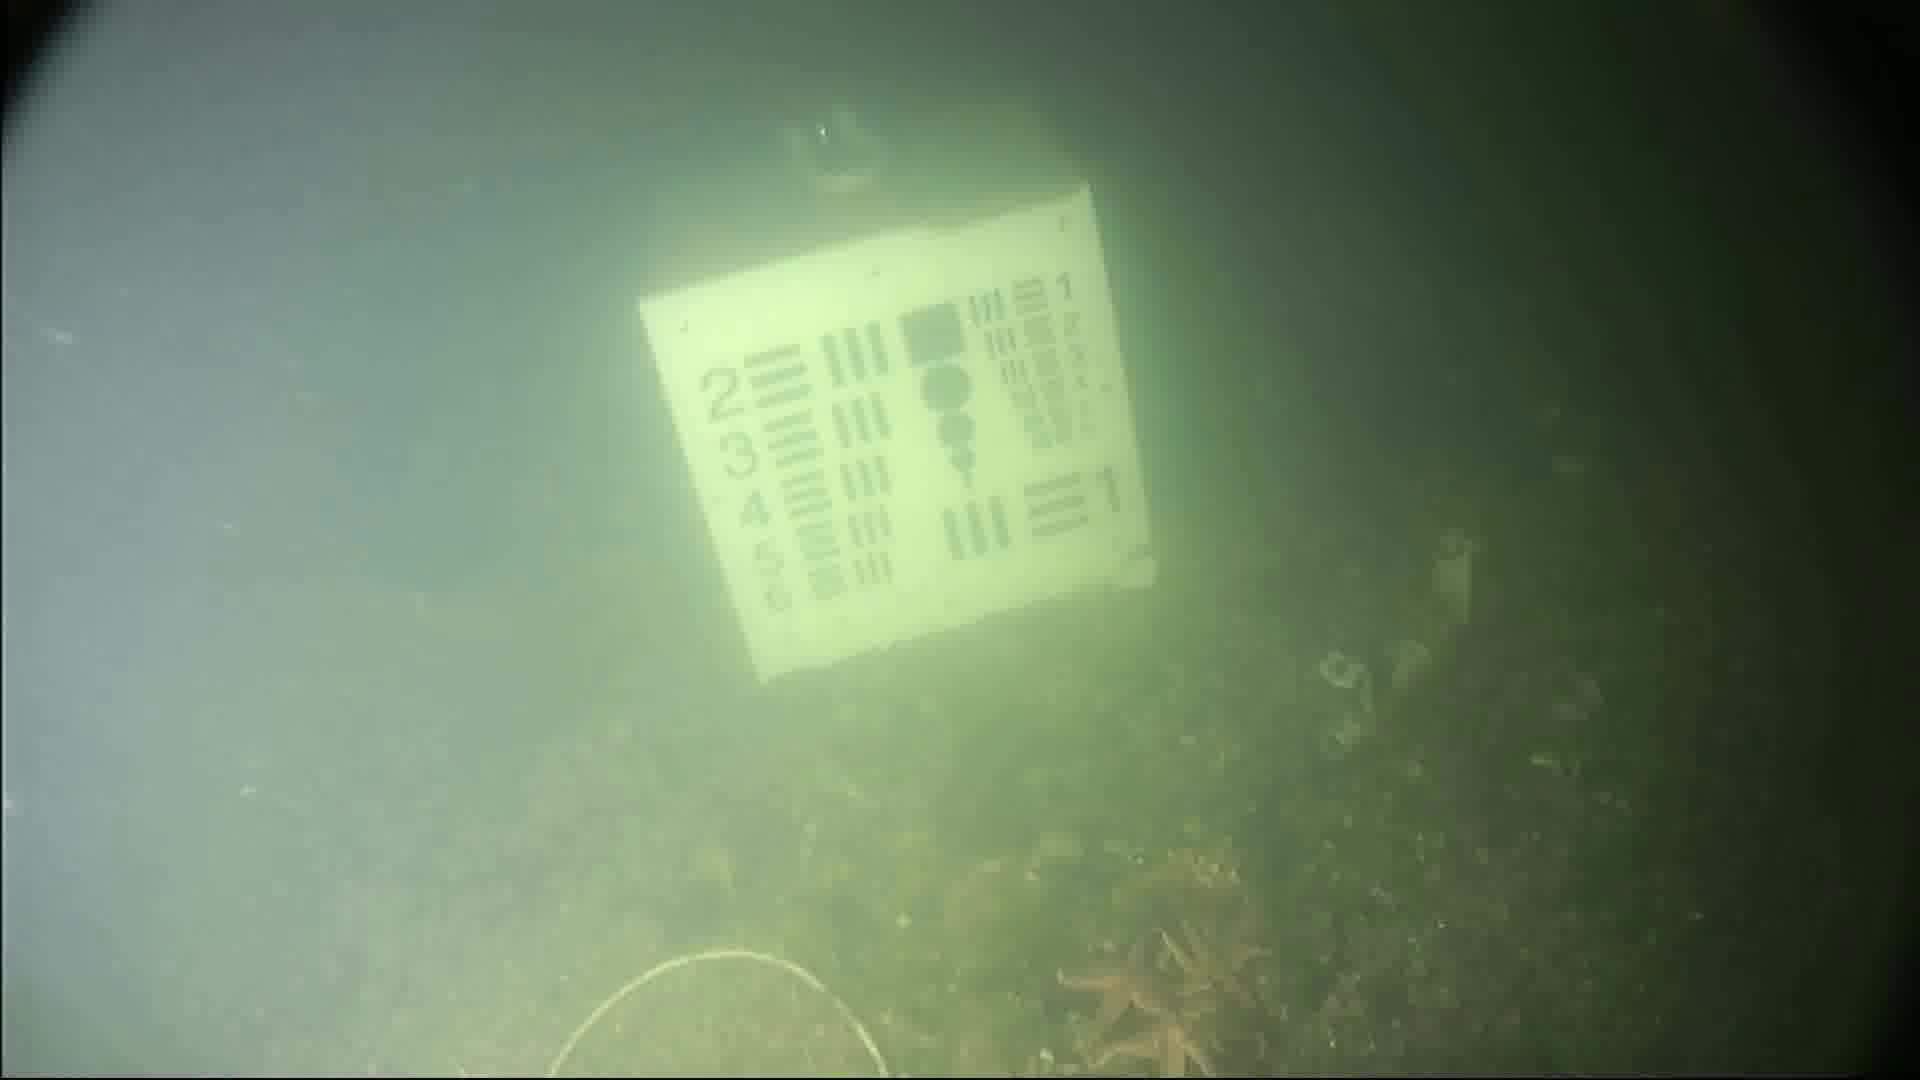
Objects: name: starfish
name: crab